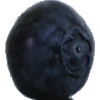
Label: Blueberry 1